Joris Minne

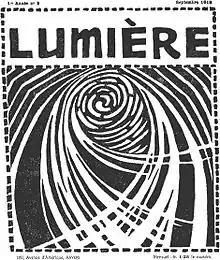
Cover of Lumière, September 1919

Joris Minne was born in Ostend. His parents moved to Antwerp soon after he was born. In Antwerp, he completed middle school and then went to the higher school (ateneum) where one of his teachers was August Borms. During the weekend, he attended art classes at the Berchem Academy of Fine Arts. Here, one of his teachers was Frans Mortelmans.